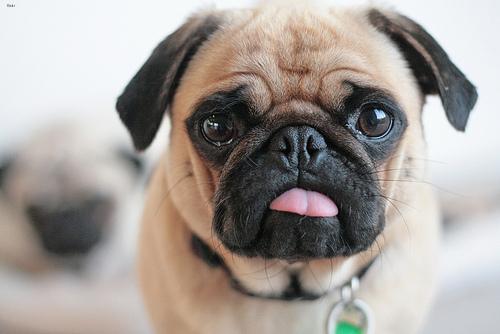
Breed: pug